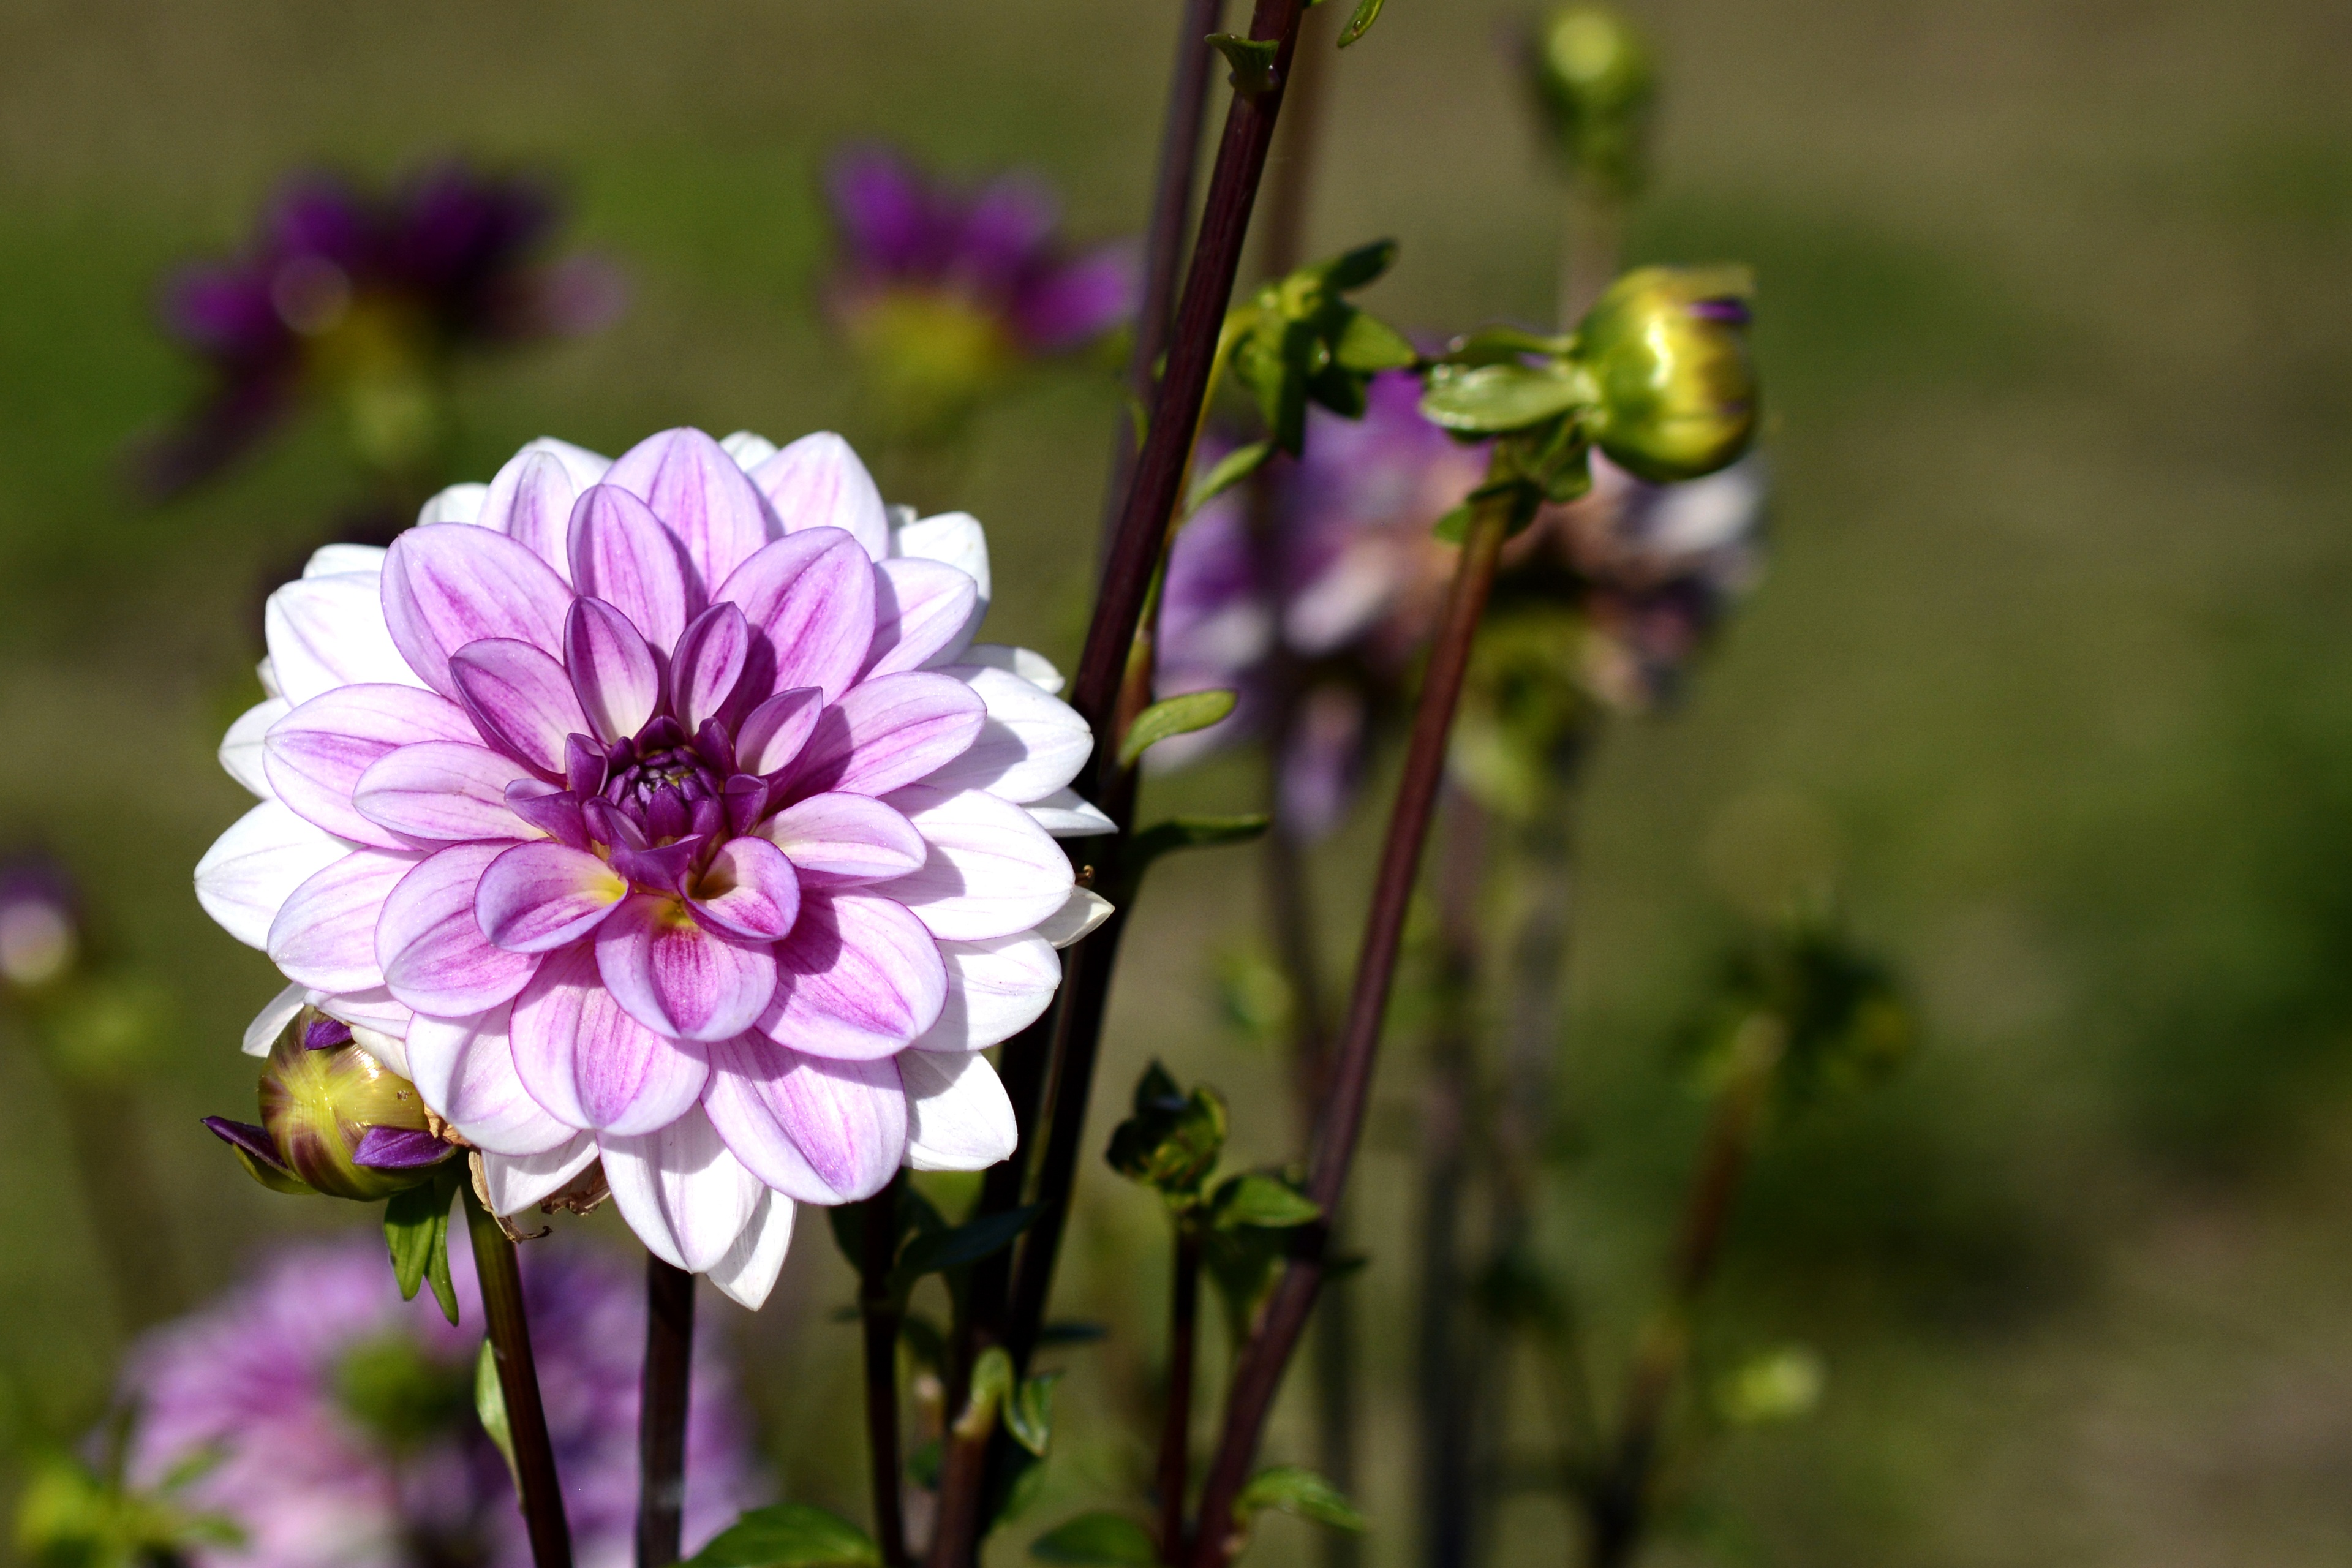
nature, blossom, plant, white, meadow, flower, petal, bloom, green, botany, garden, pink, flora, wildflower, flowers, dahlia, asteraceae, flower garden, late summer, dahlia garden, autumn flower, macro photography, ornamental plant, garden plant, flowering plant, ornamental flower, daisy family, dahlia flower, annual plant, plant stem, land plant